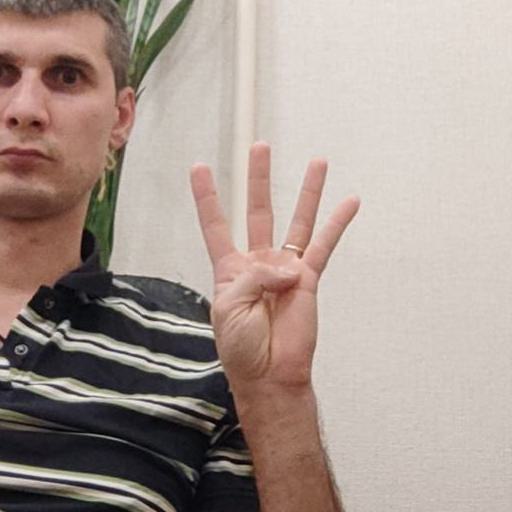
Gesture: four